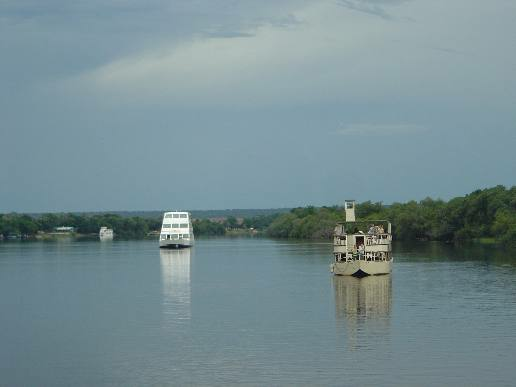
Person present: No